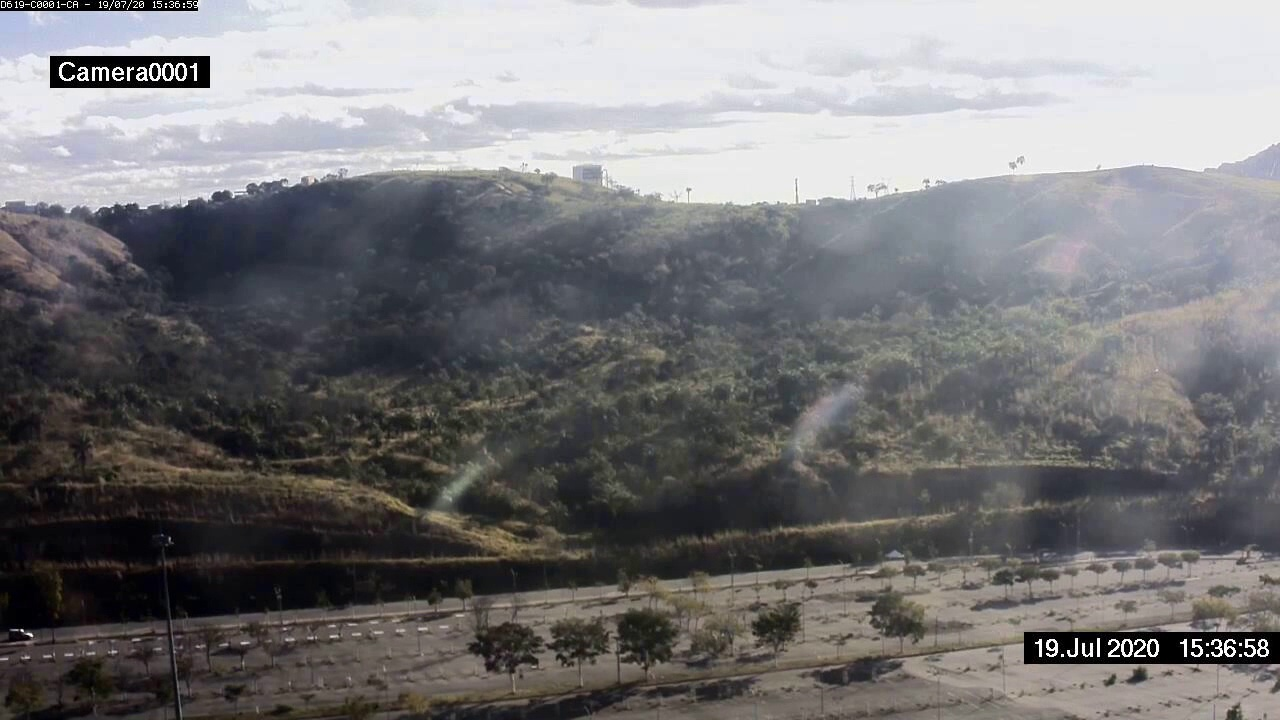
Fire: no
Smoke: no